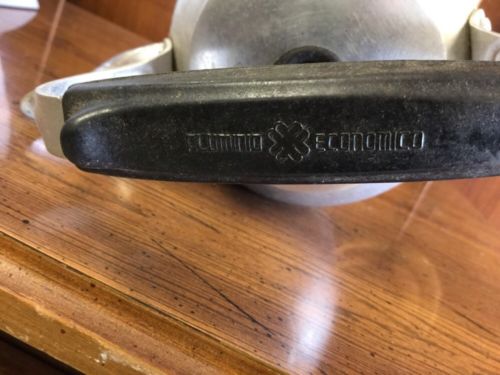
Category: kettle